Canadair Sabre

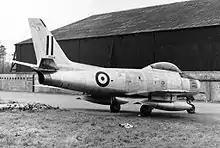
Canadair Sabre 2 in Greek Air Force markings in 1955

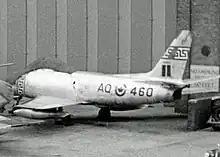
Canadair Sabre 4 of 414 Squadron RCAF in 1954

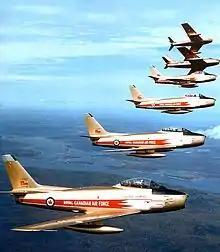
Golden Hawks flying team, 1959

The second generation of Canadair Sabre aircraft, and first to be built in quantity, was the Mk.2, with 350 produced from 1952 to 1953. The RCAF received 290 of these improved aircraft. During the first half of 1952, the remaining 60 Mk.2s were supplied to the U.S. Air Force for use in the Korean War. Most RCAF Mk.2 Sabres were utilized in the air defence role with NATO's No. 1 Air Division in Europe, proving itself to be an outstanding dogfighter. Others were assigned to the training role at bases in Canada. After replacement by the Sabre 5 in RCAF service from 1954, just over 210 surviving Sabre 2s were overhauled and modified in the UK and supplied in roughly equal numbers to the Greek Air Force and Turkish Air Forces.